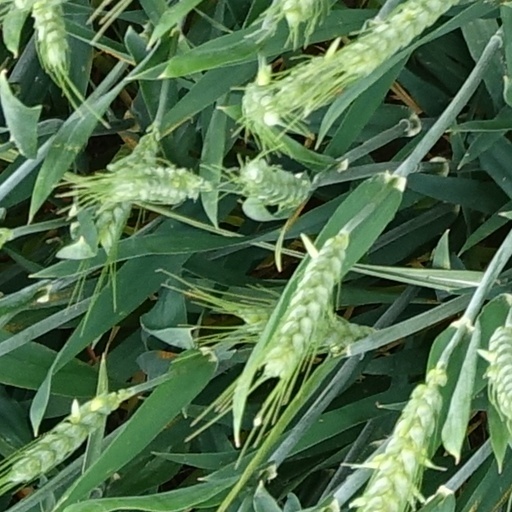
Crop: wheat